Wilmington station (Delaware)

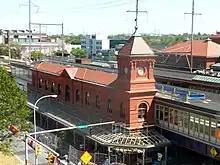
The station in 2010 during renovation

The station replaced an earlier station erected by the Philadelphia, Wilmington and Baltimore Railroad.